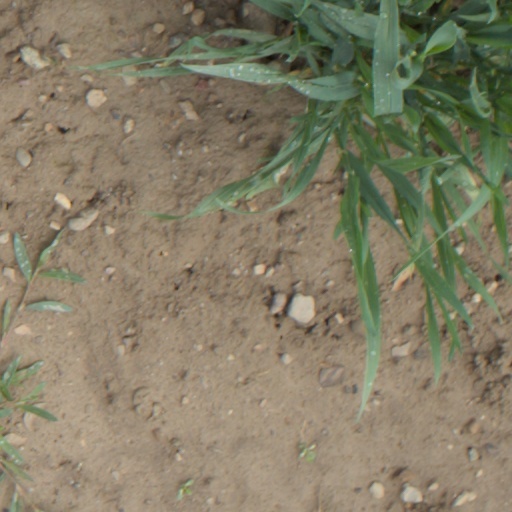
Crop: wheat